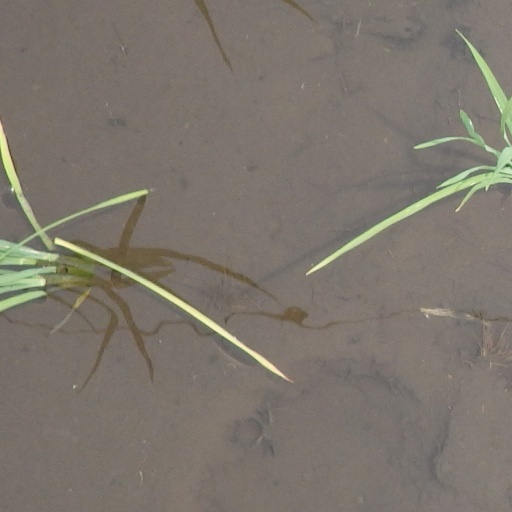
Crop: rice